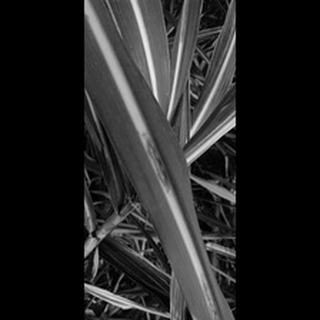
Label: sugarcane_red_rot